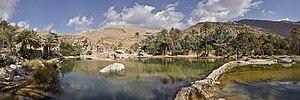
Oman, en forme longue le sultanat d'Oman, est un pays du Moyen-Orient, situé au sud de la péninsule arabique, sur les bords du golfe d'Oman et de la mer d'Arabie.